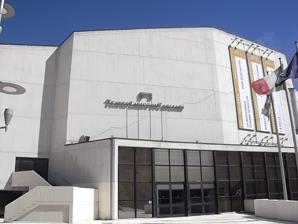
Building: Teatro Lirico di Cagliari
Country: Italy
Year built: 1993
Opera house in Cagliari, Italy 39°13′33″N 9°07′24″E / 39.225835°N 9.123287°E / 39.225835; 9.123287 The theatre access at the stalls level. The Teatro Lirico di Cagliari is an opera house in Cagliari . It is the main theatre of the city. The Teatro Lirico was built in order to provide a large theatre to the city. After the destruction of the Teatro Civico , damaged by the shelling of Cagliari operated by the Allies during World War II , and the destruction of  the Politeama Regina Margherita due to a fire in 1942, after the war there was not a suitable theatre in Cagliari. The project, by the Italian architects Luciano Galmozzi, Pierfrancesco Ginoulhiac e Teresa Ginoulhiac Arslan, won a bid for the contract in 1967. The opera house was inaugurated in 1993. It covers a surface of 5,000 square metres (54,000 sq ft) among the stage (which is 22 to 23.40 metres (72.2 to 76.8 ft) wide; 12.5 to 25 metres (41 to 82 ft) long; and 23 metres (75 ft) high), the auditorium (with 1,628 seats divided into stalls, 800 seats, and two loggias, 431 and 397 seats) and the foyer. Various rooms, like laboratories, offices, bar , book shop and restaurant were added after the inauguration. The Teatro Lirico di Cagliari has received some important national prizes, in particular the Premio Franco Abbiati in 2001 for its innovatory programme. The prize was also awarded to the Teatro Lirico di Cagliari in 2000 and 2005 for Lucia di Lammermoor and Carmen respectively. Conductor Carlos Kleiber gave his last concert here in February 1999. See also Cagliari References